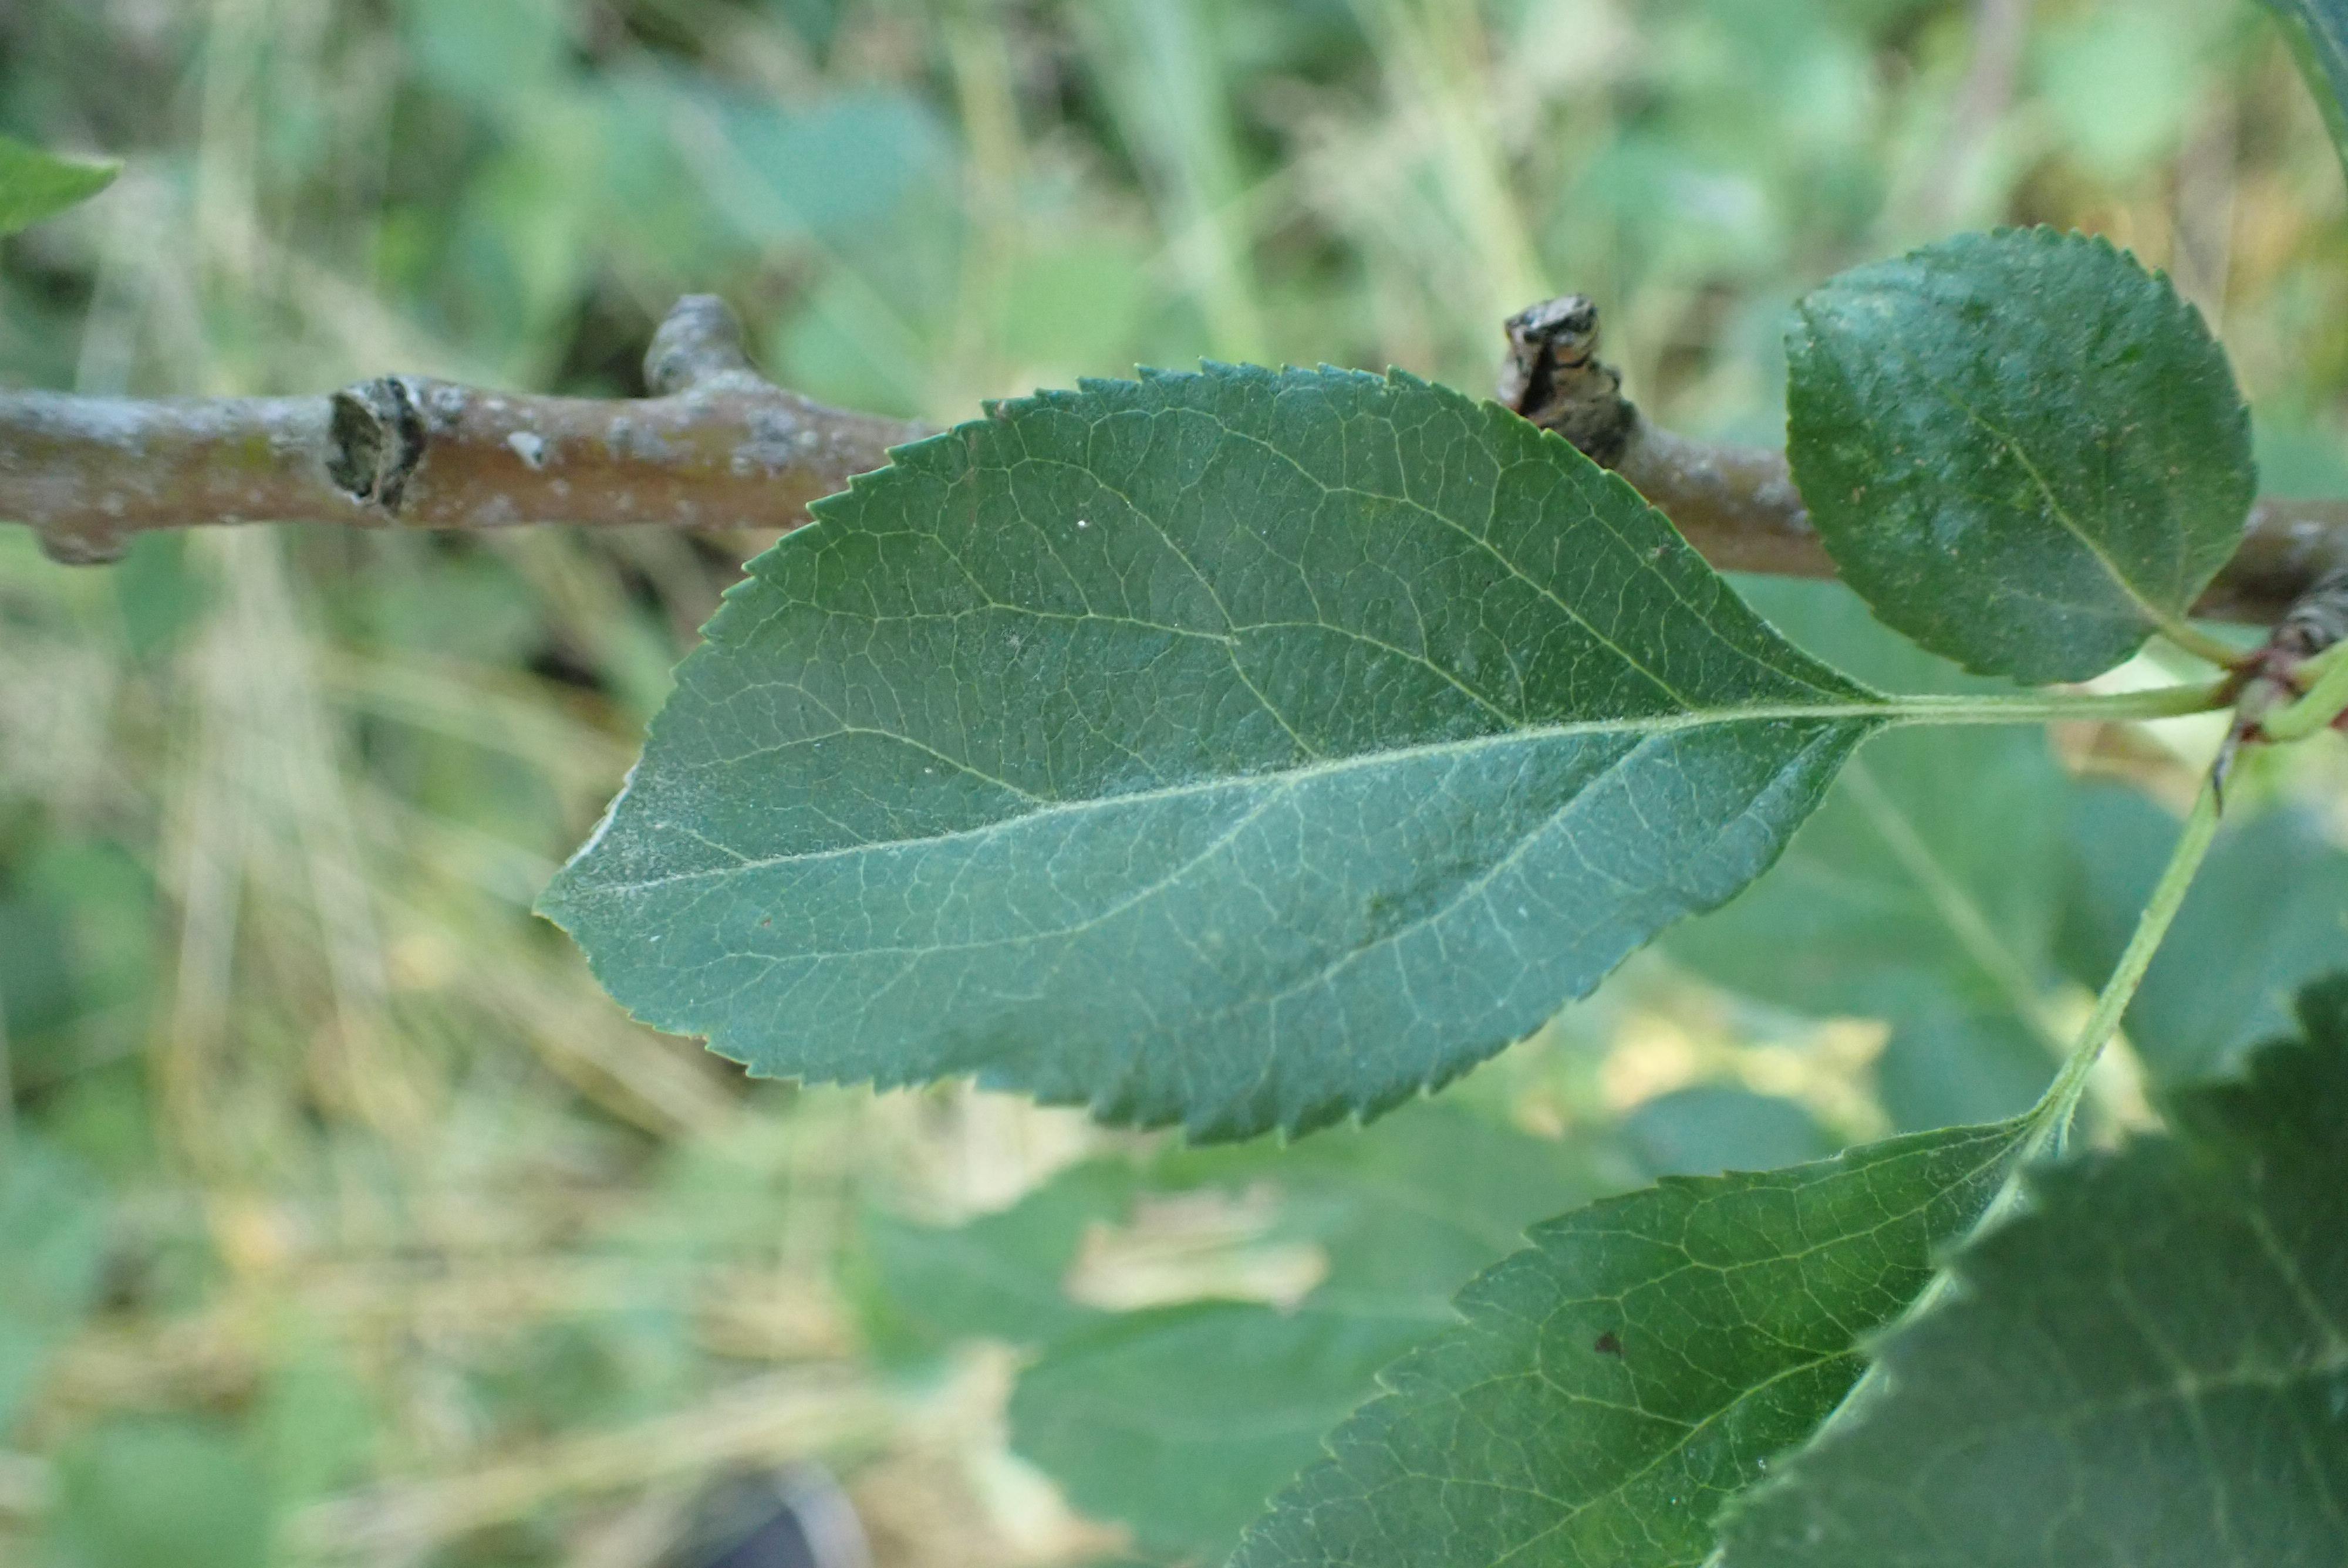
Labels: healthy